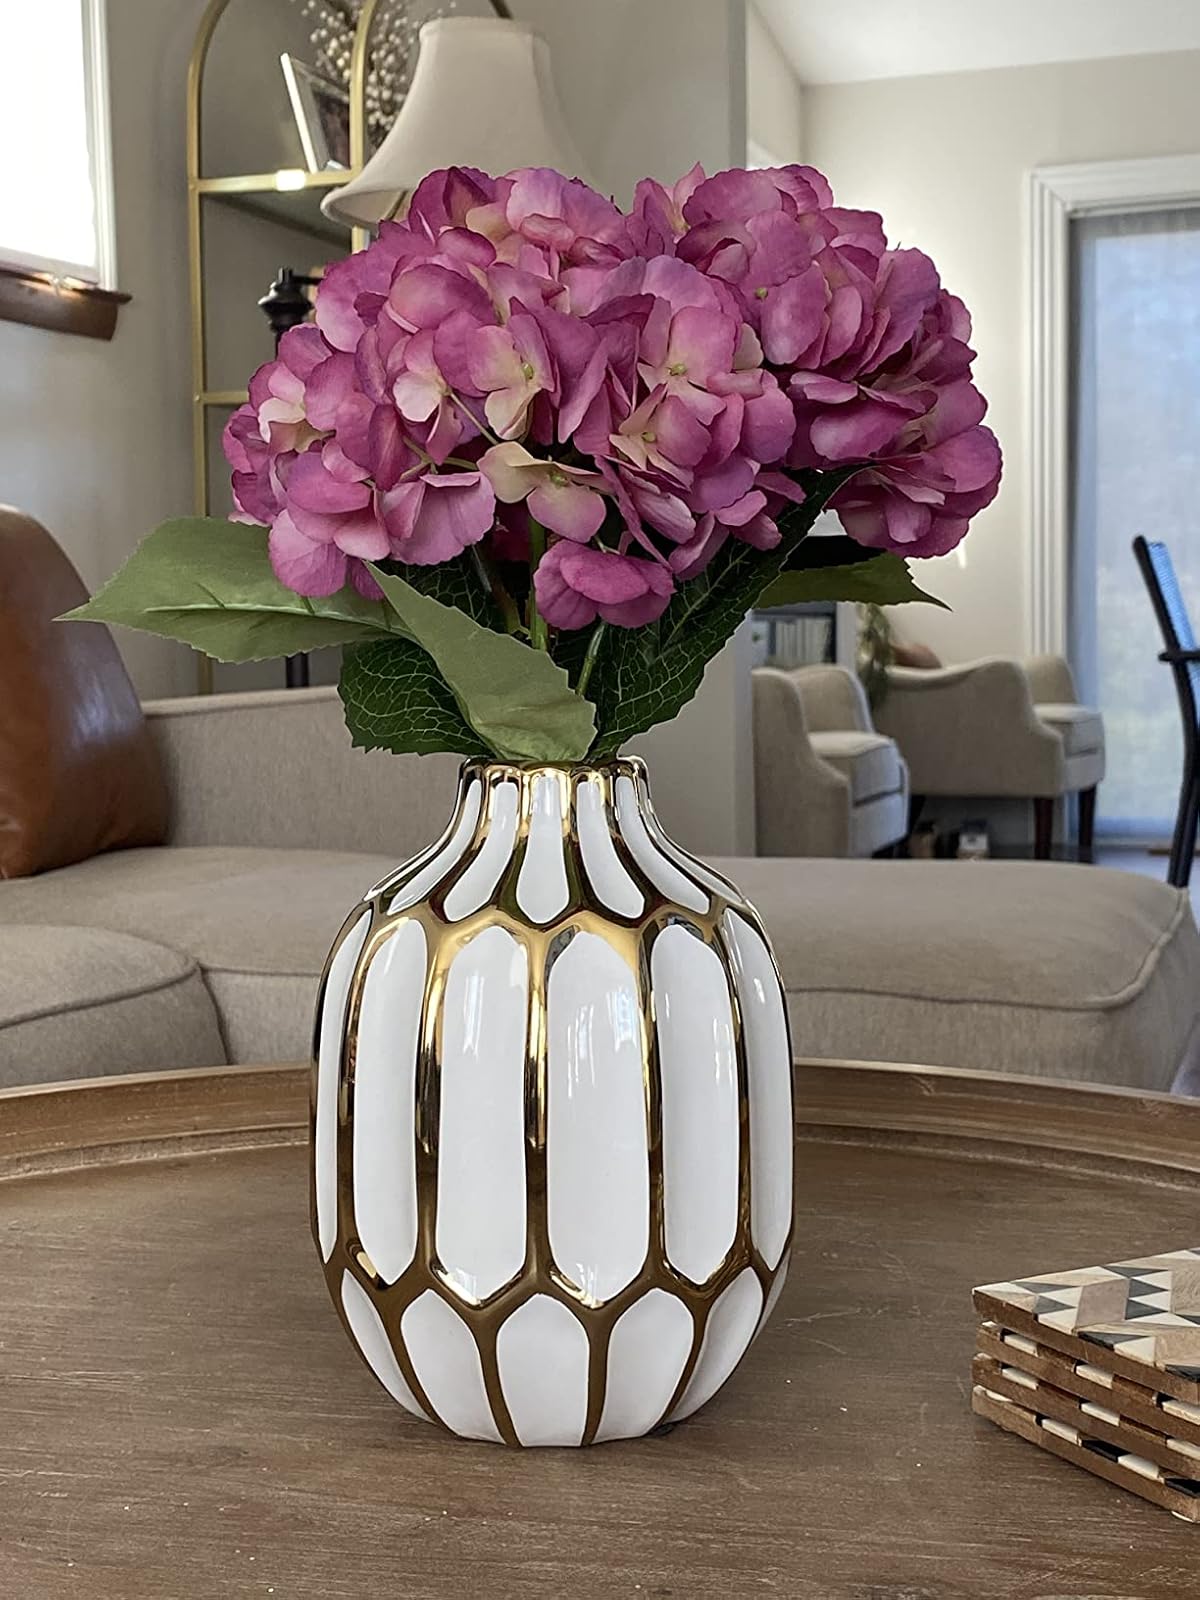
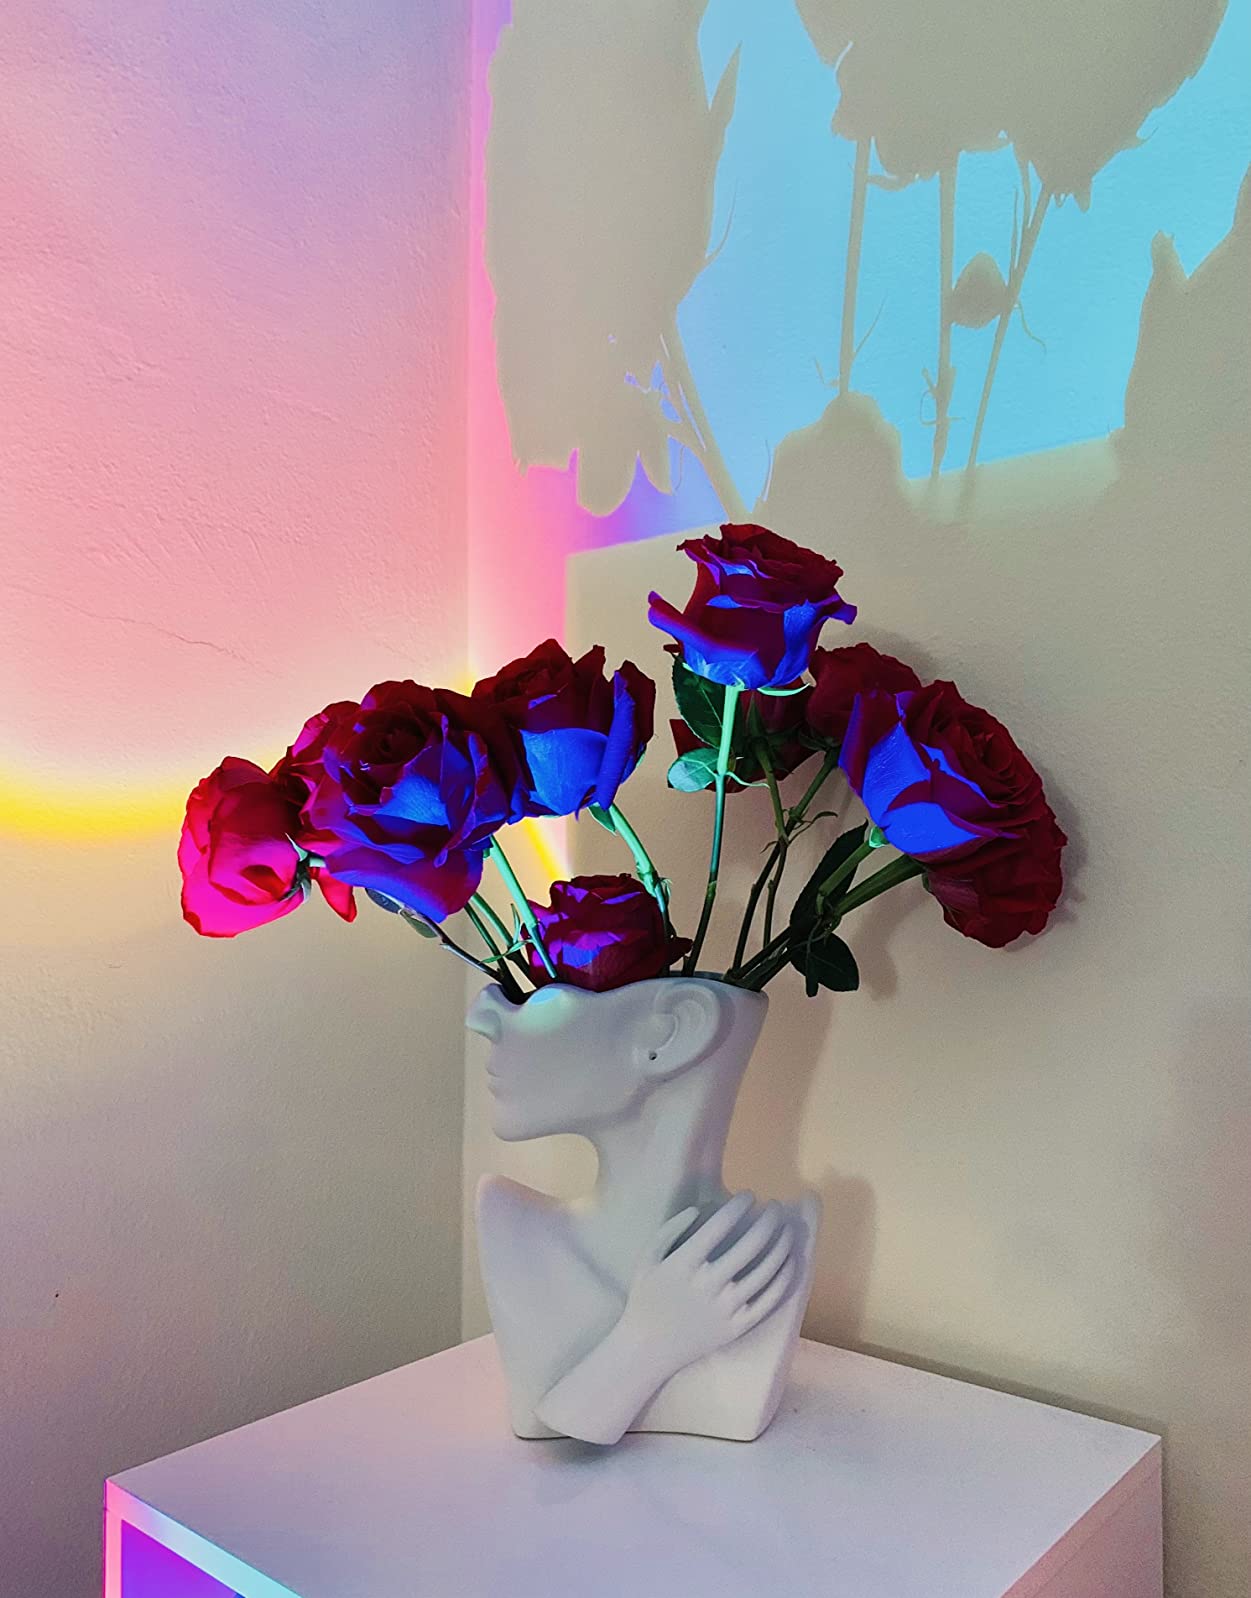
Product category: vase
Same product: no